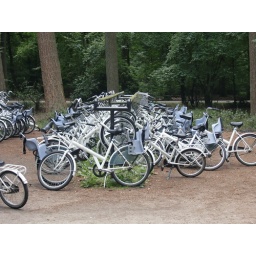
These white bikes are available at all the park's entrances for visitors to ride around the trails while in the park